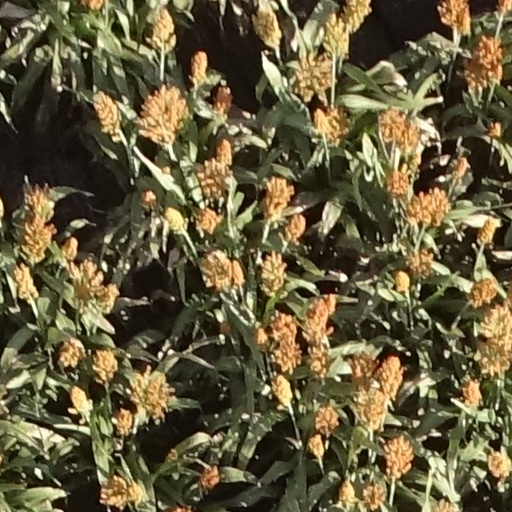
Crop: sorghum